Pittsburgh Steelers

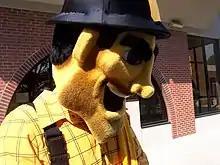
Steely McBeam signing autographs for fans at Steelers training camp on August 2, 2007

Prior to the 2007 season, the Steelers introduced Steely McBeam as their official mascot. As part of the 75th anniversary celebrations of the team, his name was selected from a pool of 70,000 suggestions submitted by fans of the team. Diane Roles of Middlesex Township, submitted the winning name which was "meant to represent steel for Pittsburgh's industrial heritage, "Mc" for the Rooney family's Irish roots, and Beam for the steel beams produced in Pittsburgh, as well as for Jim Beam, her husband's favorite alcoholic beverage." Steely McBeam is visible at all home games and participates in the team's charitable programs and other club-sponsored events. Steely's autograph is known to be drawn with an oversized "S", and the "L" is drawn to look like a beam of steel.